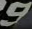
Number: 9